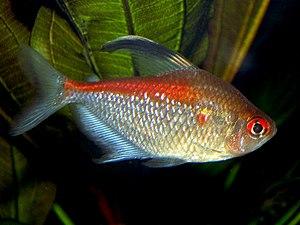
Les Characidés ou Characins forment une famille de poissons d'eau douce tropicales et subtropicales appartenant à l'ordre des Characiformes. Elle est très répandue notamment en Amérique du Sud. C'est la quatrième plus grande famille de poissons avec 1122 espèces classées dans 146 genres. Cette famille a subi beaucoup de changements systématique et taxonomique. Parmi les poissons de la famille des Characidae, les plus populaires sont les tétras, notamment les genres Hemigrammus et Hyphessobrycon, ainsi que quelques formes connexes tels que le tétra aveugle et le tétra néon. Certains poissons de cette famille sont utilisés pour l'alimentation locale et incluent également des espèces populaires de poissons d'aquarium. La plus petite espèce atteint 13 millimètres, bien que beaucoup atteignent 3 centimètres.